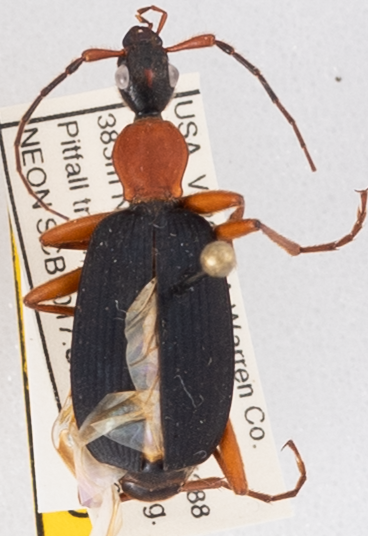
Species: Galerita bicolor
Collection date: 2019-06-06
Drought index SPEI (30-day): -0.048
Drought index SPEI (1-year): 2.09
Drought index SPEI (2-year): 2.09